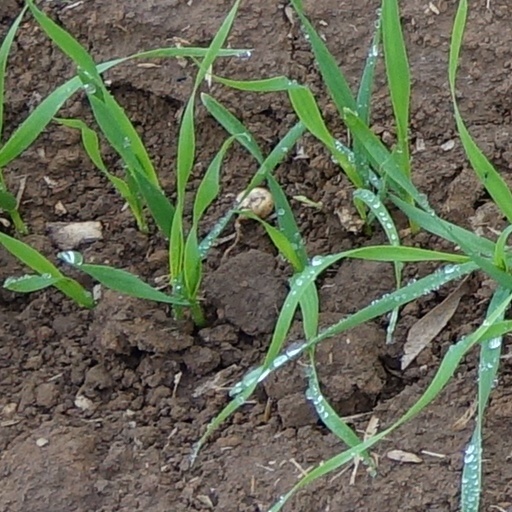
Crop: wheat